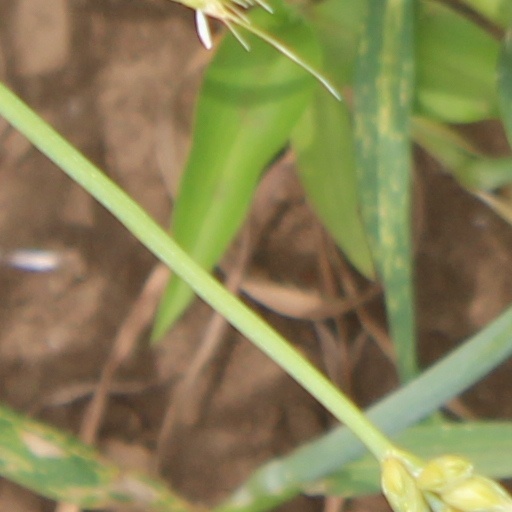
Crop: wheat